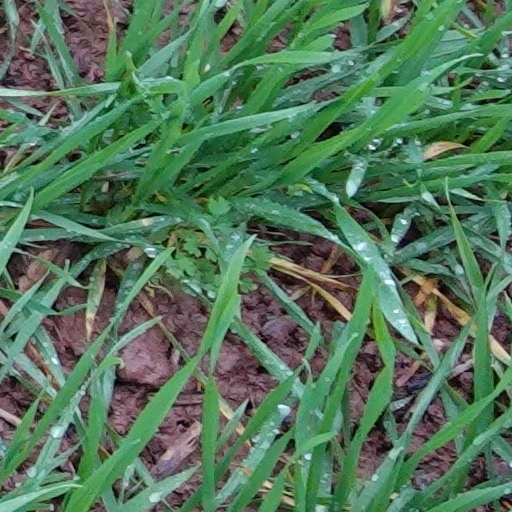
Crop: wheat